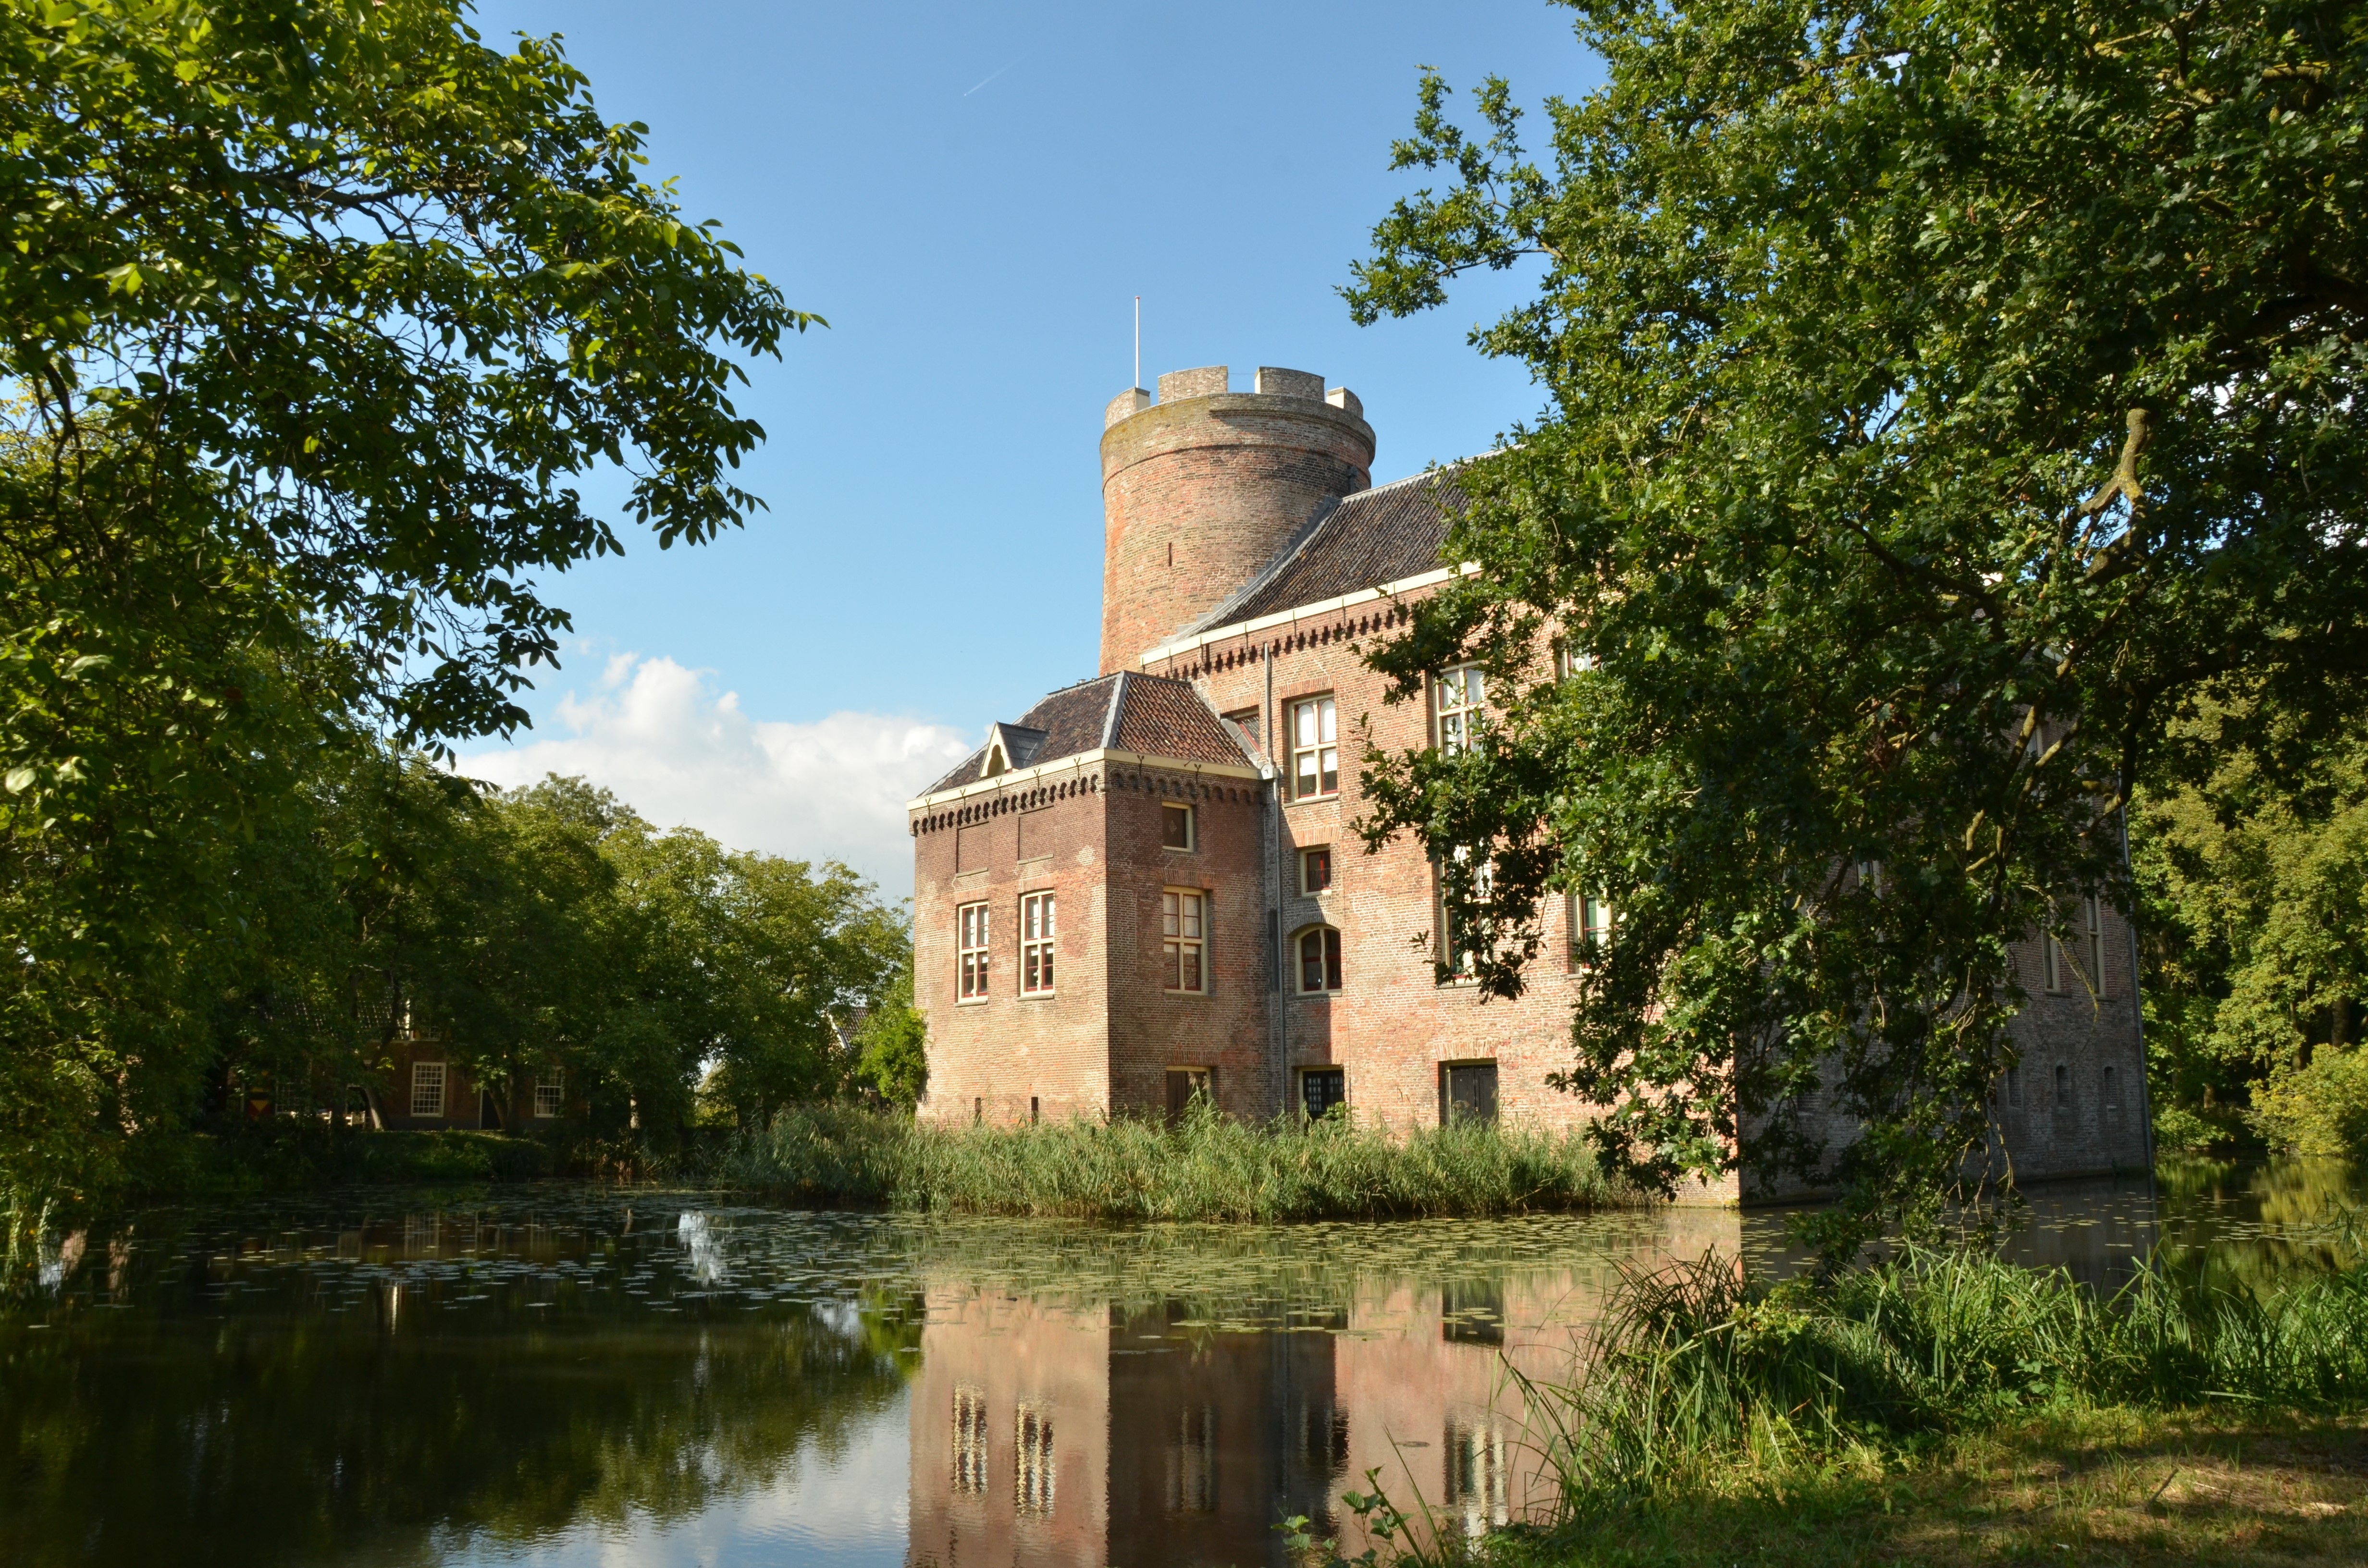
tree, water, manor, building, chateau, tower, castle, garden, waterway, place of worship, netherlands, monastery, history, fort, estate, defense, moat, manor house, rural area, stately home, castle loenersloot, water castle